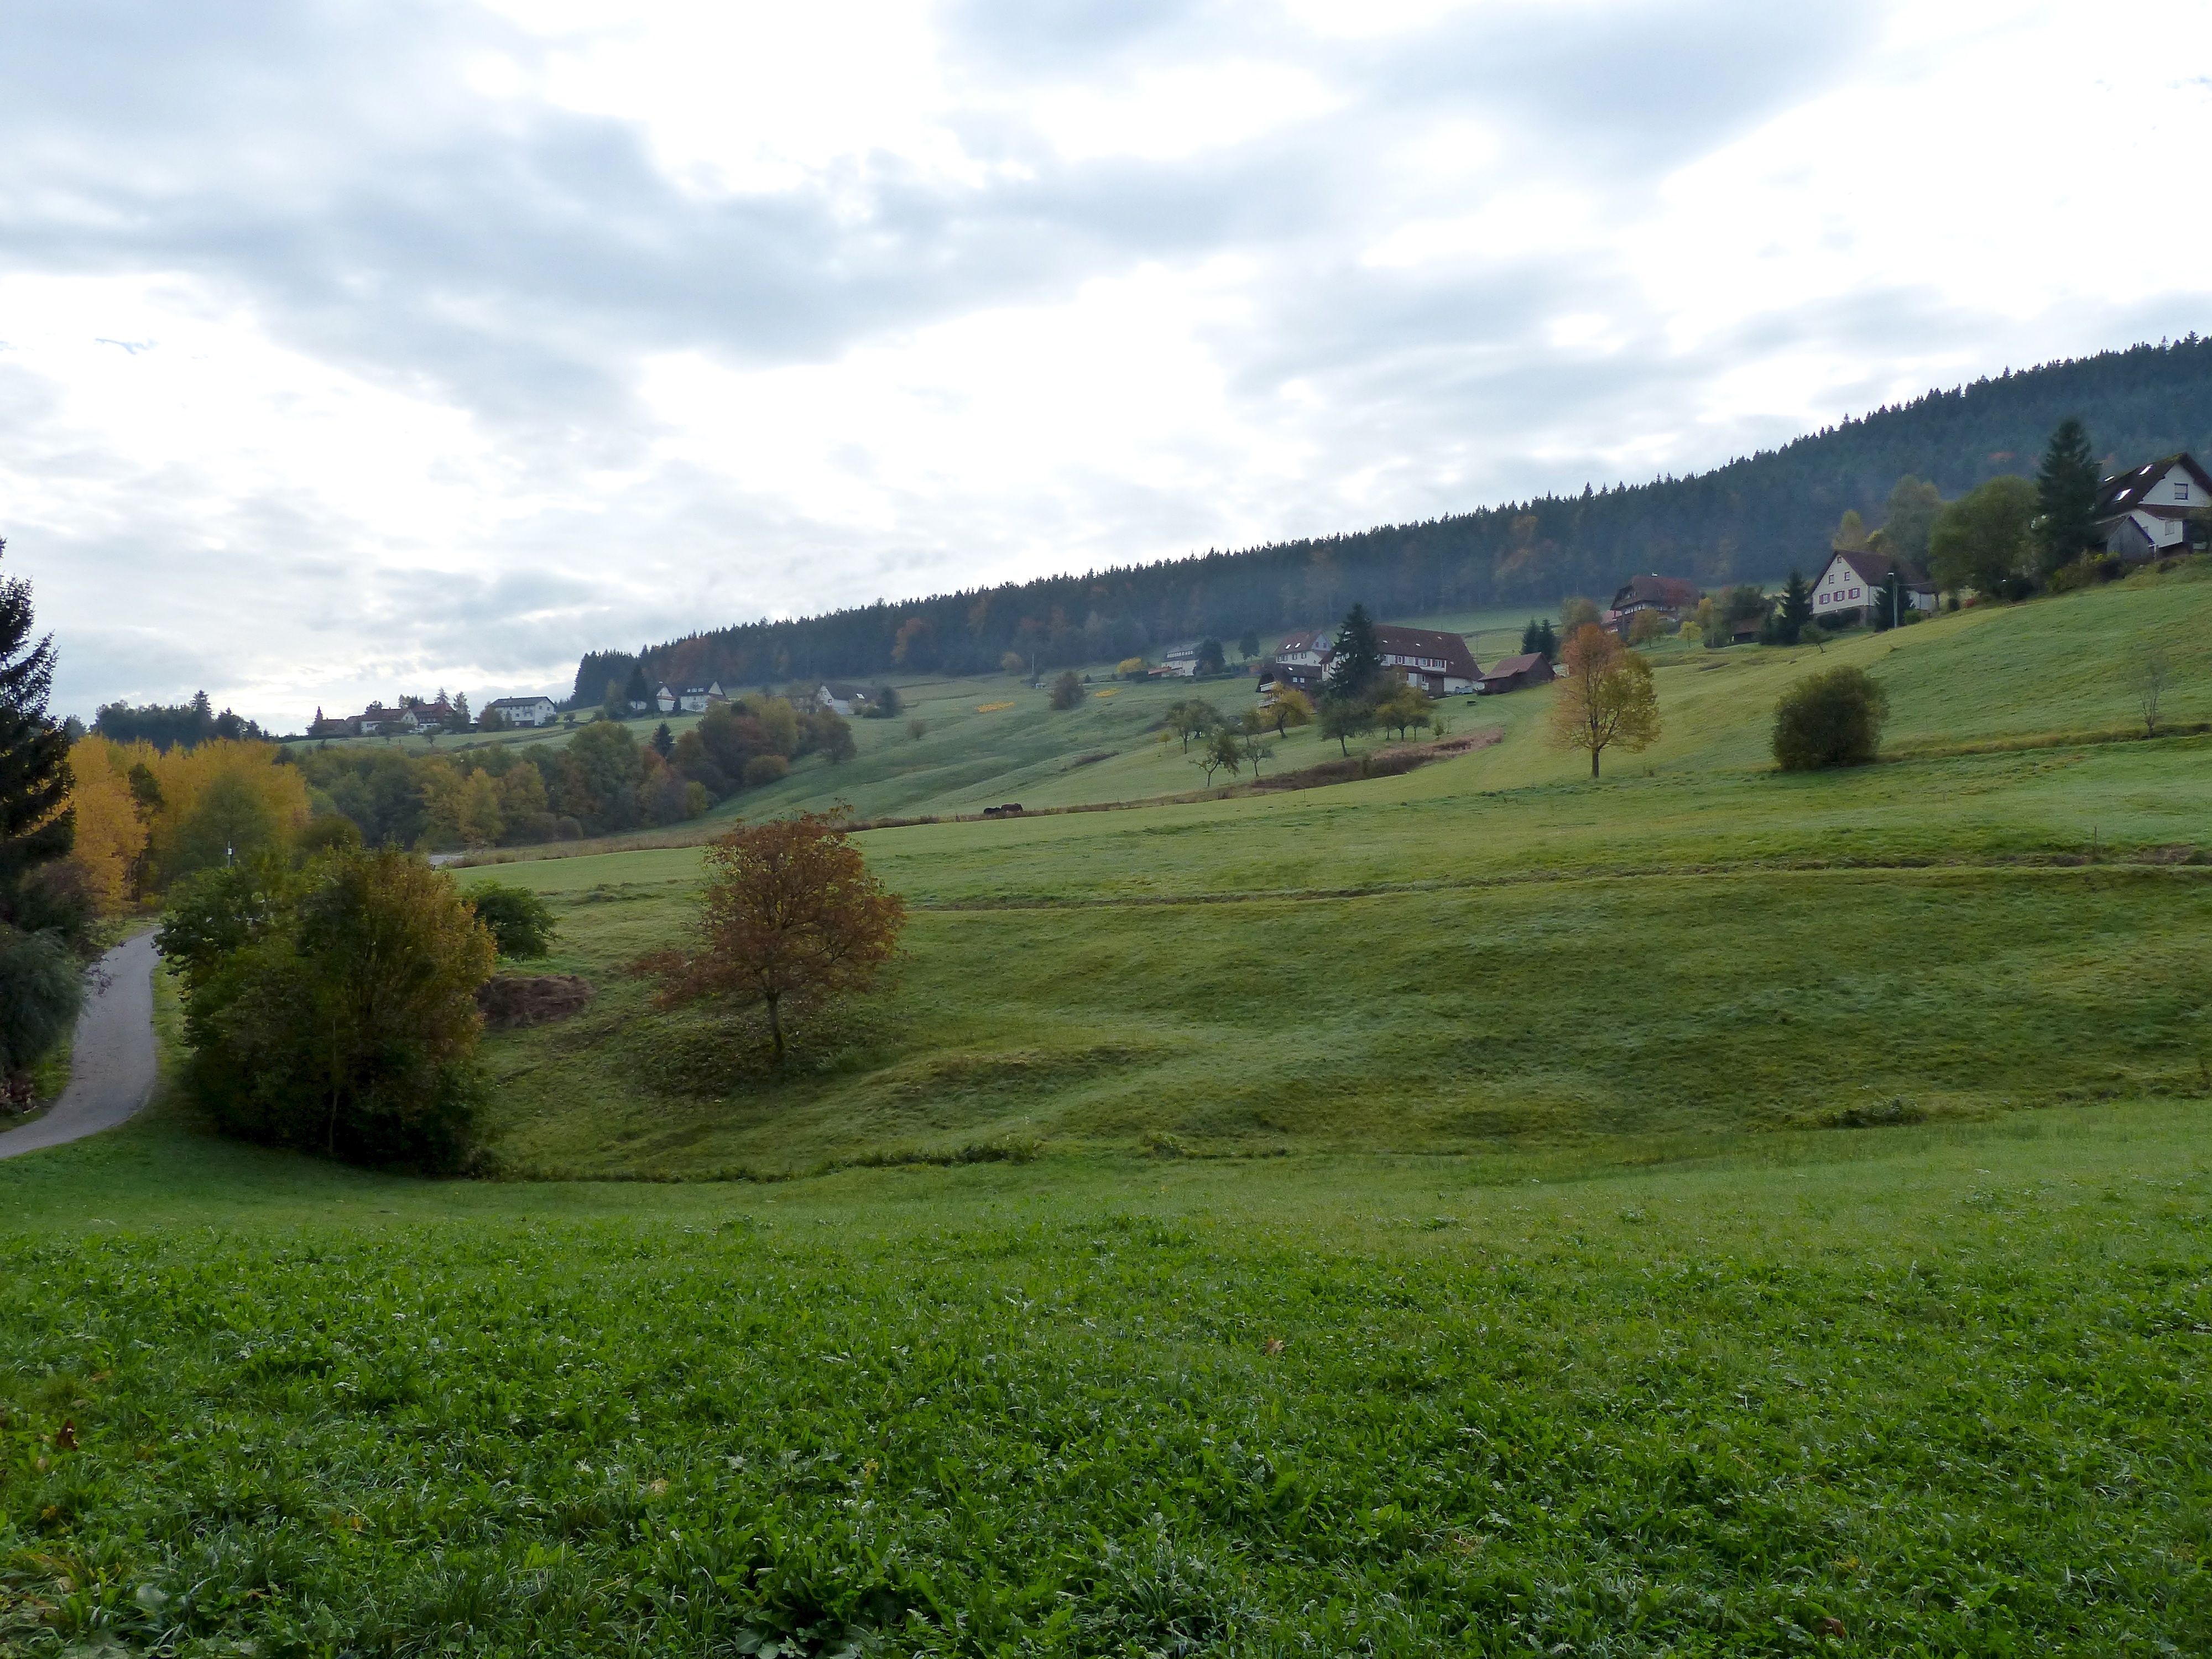
landscape, tree, forest, grass, mountain, hiking, field, farm, lawn, meadow, prairie, fall, hill, mountain range, travel, foliage, europe, pasture, autumn, reservoir, black, agriculture, plain, trees, leaves, grassland, plateau, germany, schwarzwald, baiersbronn, mitteltal, rural area, mountainous landforms